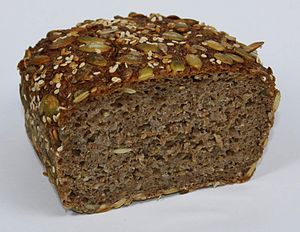
Speltbrød
Gennemskåret speltbrød.
Speltbrød er brød lavet af kornsorten spelt. Det er mættende og nærmest lidt sødligt. Det dufter kageagtigt og vinder i smag, hvis det ligger én til to dage. Spelt indeholder mere protein end hvede, ligesom indholdet af sporstofferne magnesium, zink, jern og kobber også er større. Dette er medvirkende til, at spelt anses for sundere end hvede, og derfor er spelt da også blevet stadig mere populært.